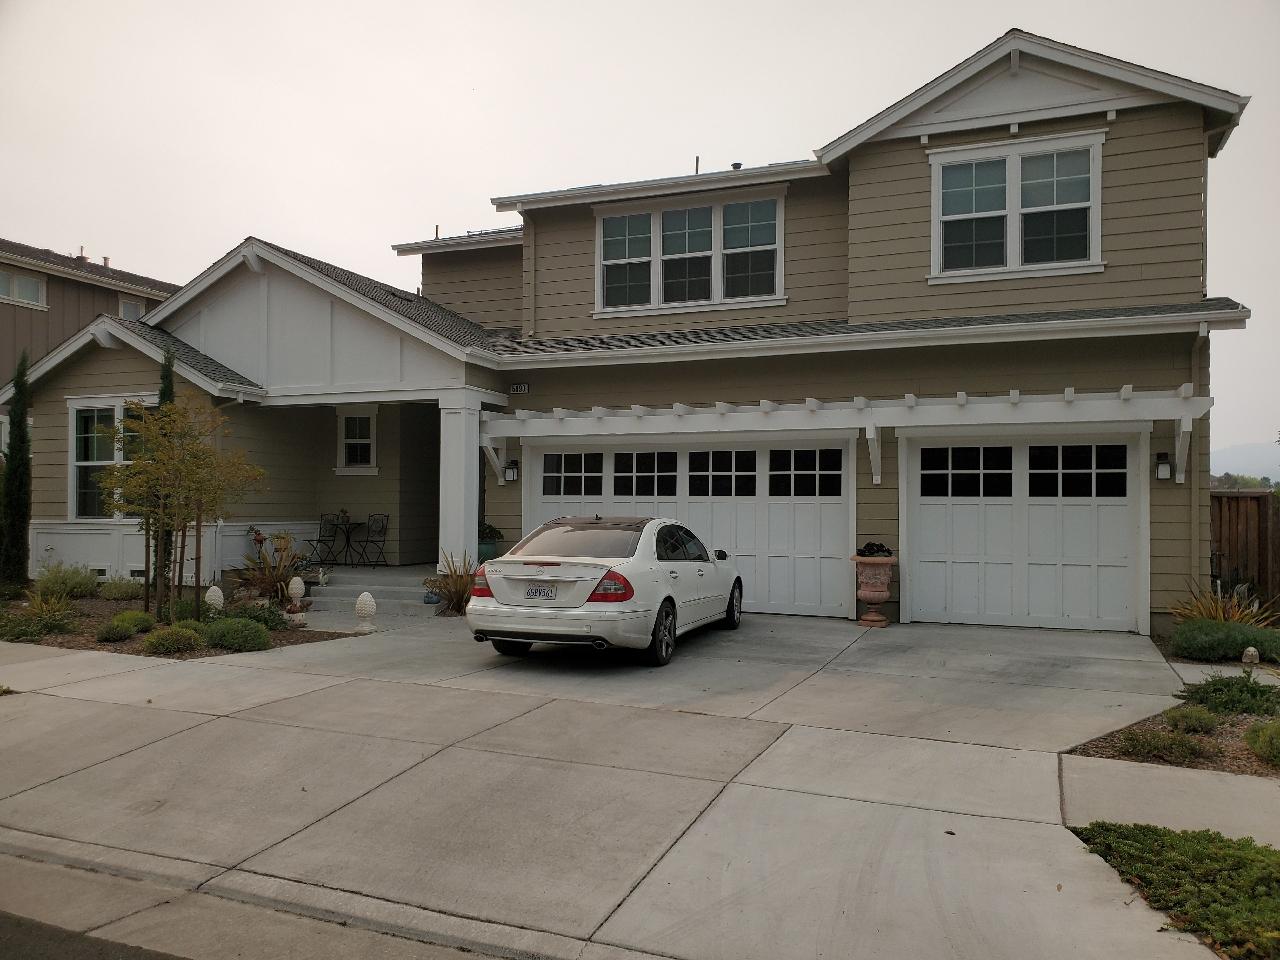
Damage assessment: no_damage